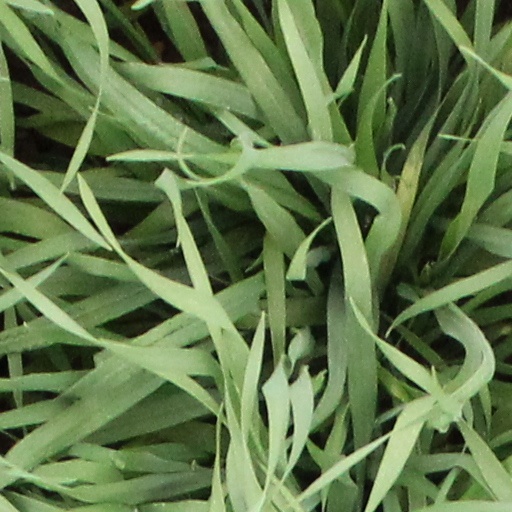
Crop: wheat